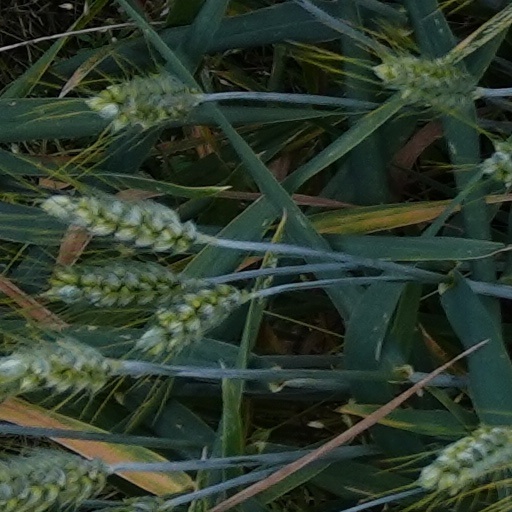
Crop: wheat